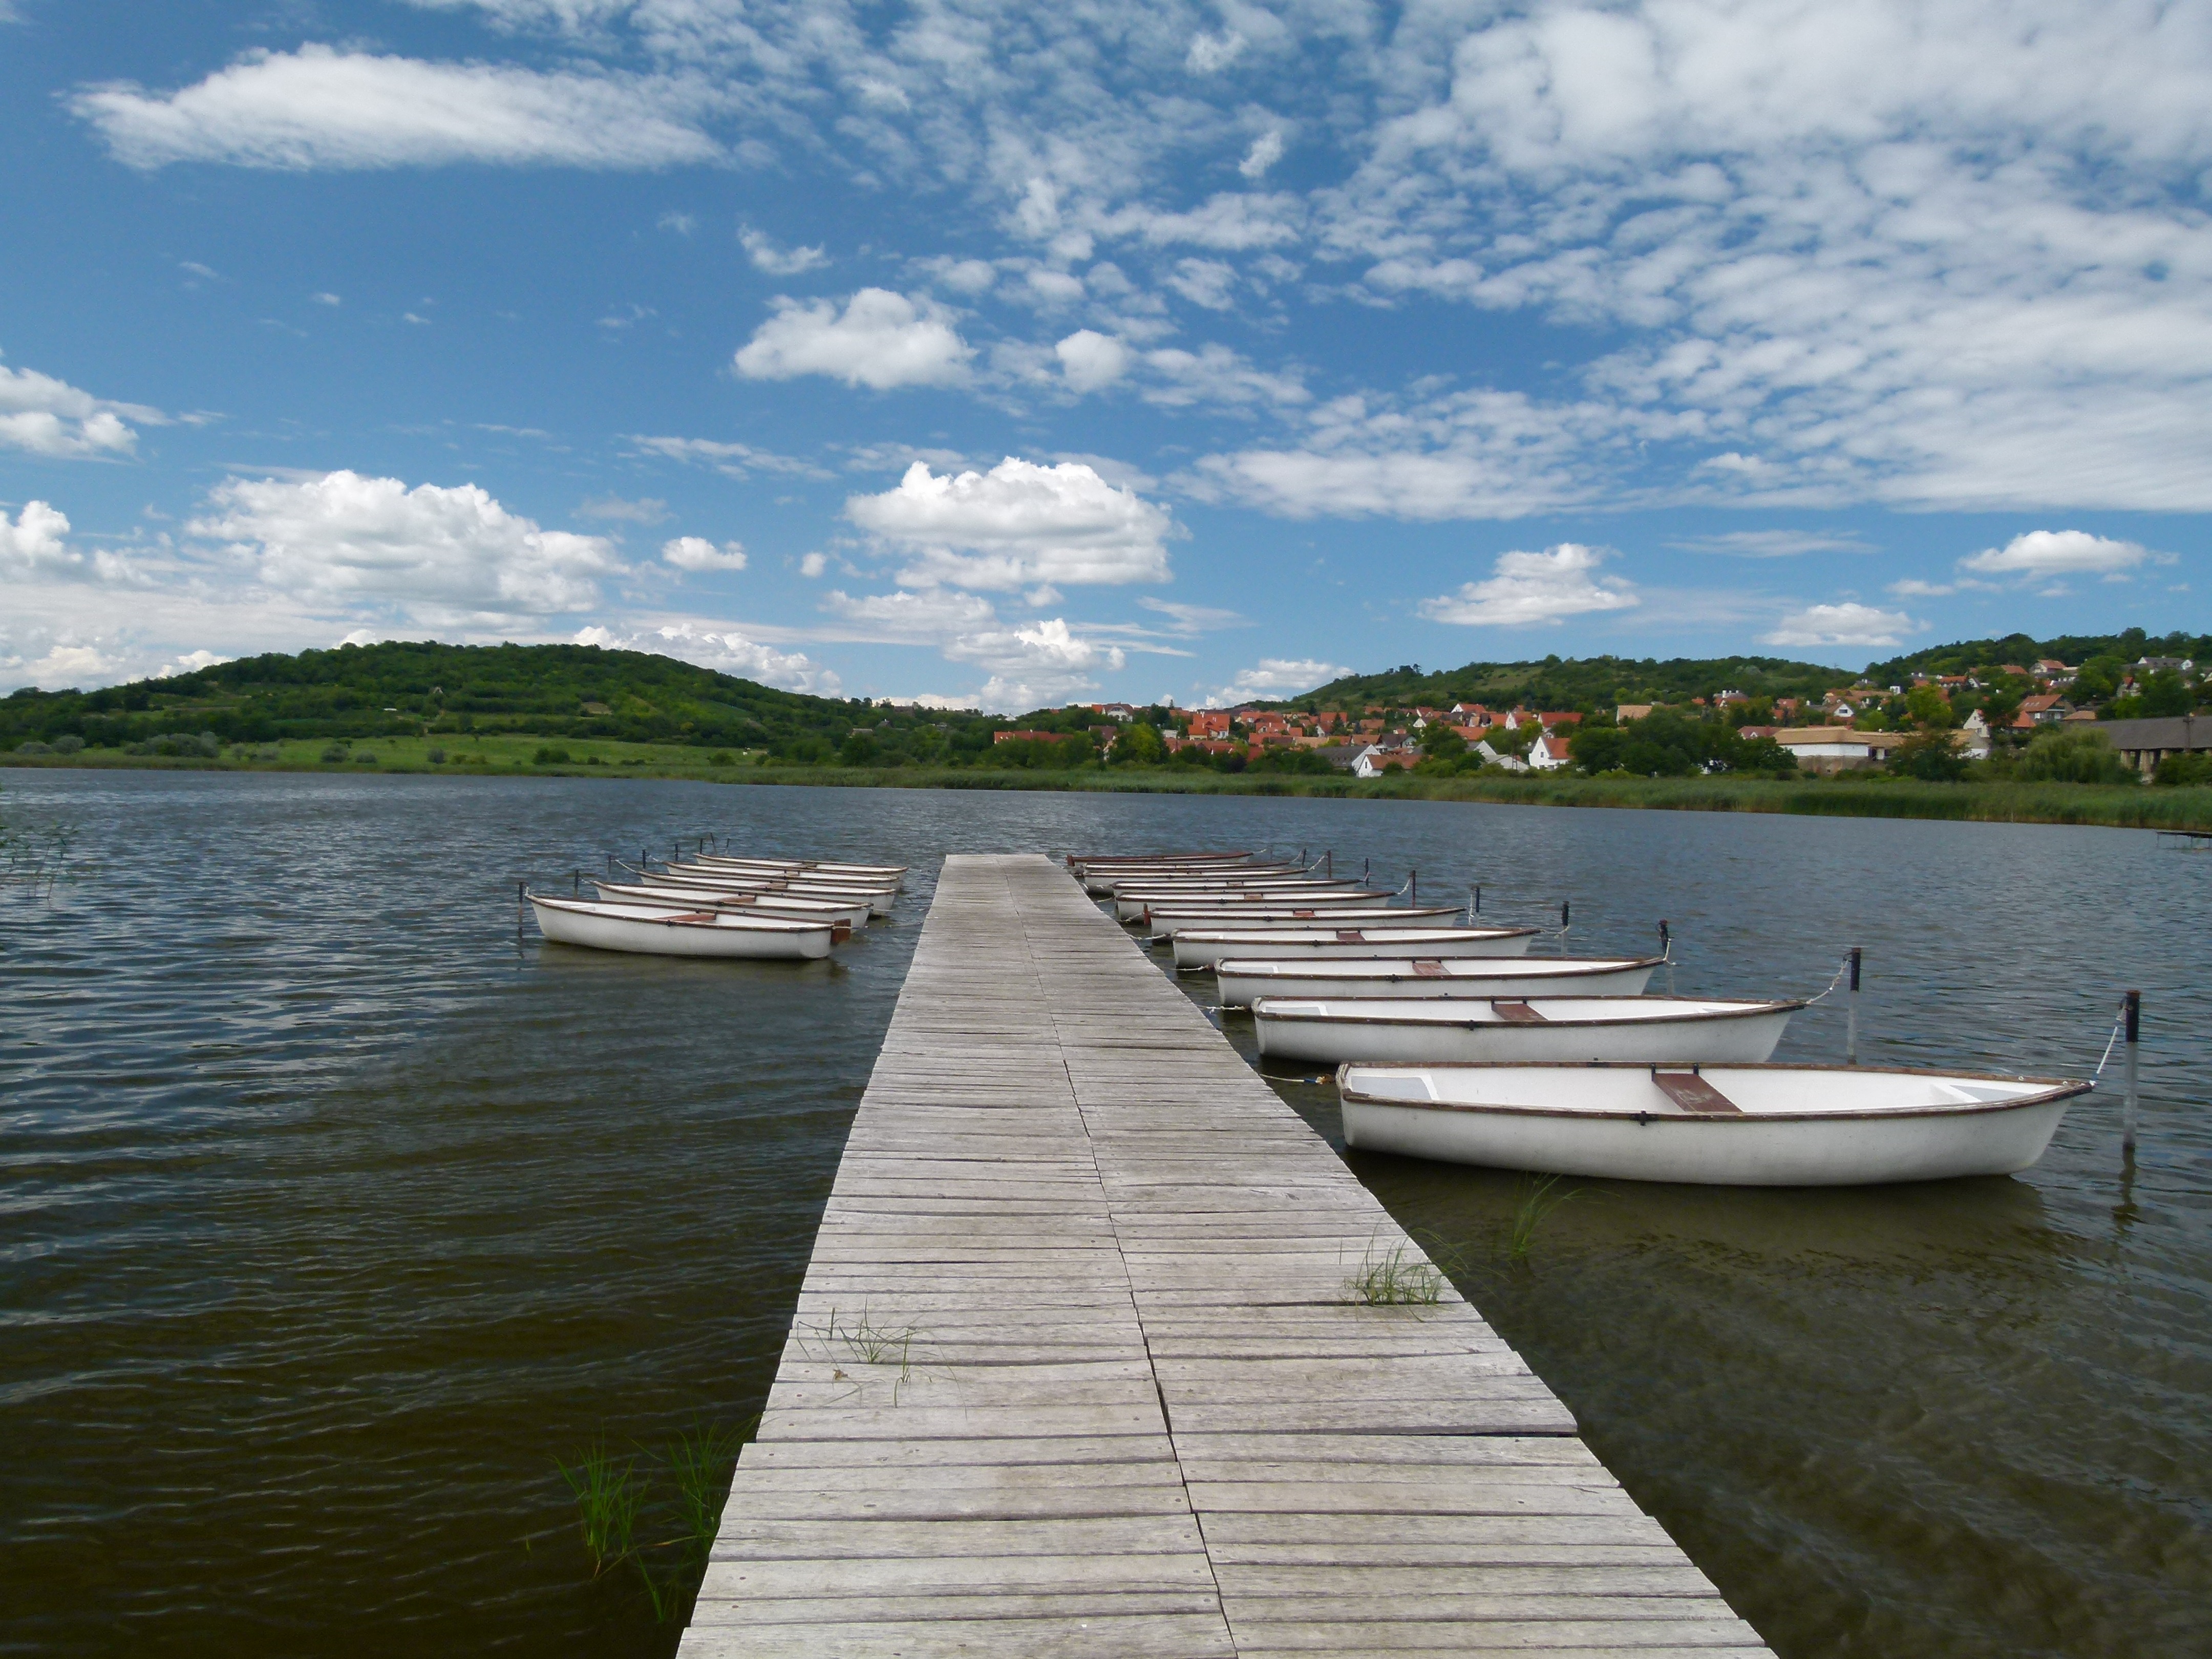
sea, coast, water, dock, cloud, sky, boat, shore, lake, vehicle, bay, marina, reservoir, waterway, boating, plot, tihany, watercraft rowing